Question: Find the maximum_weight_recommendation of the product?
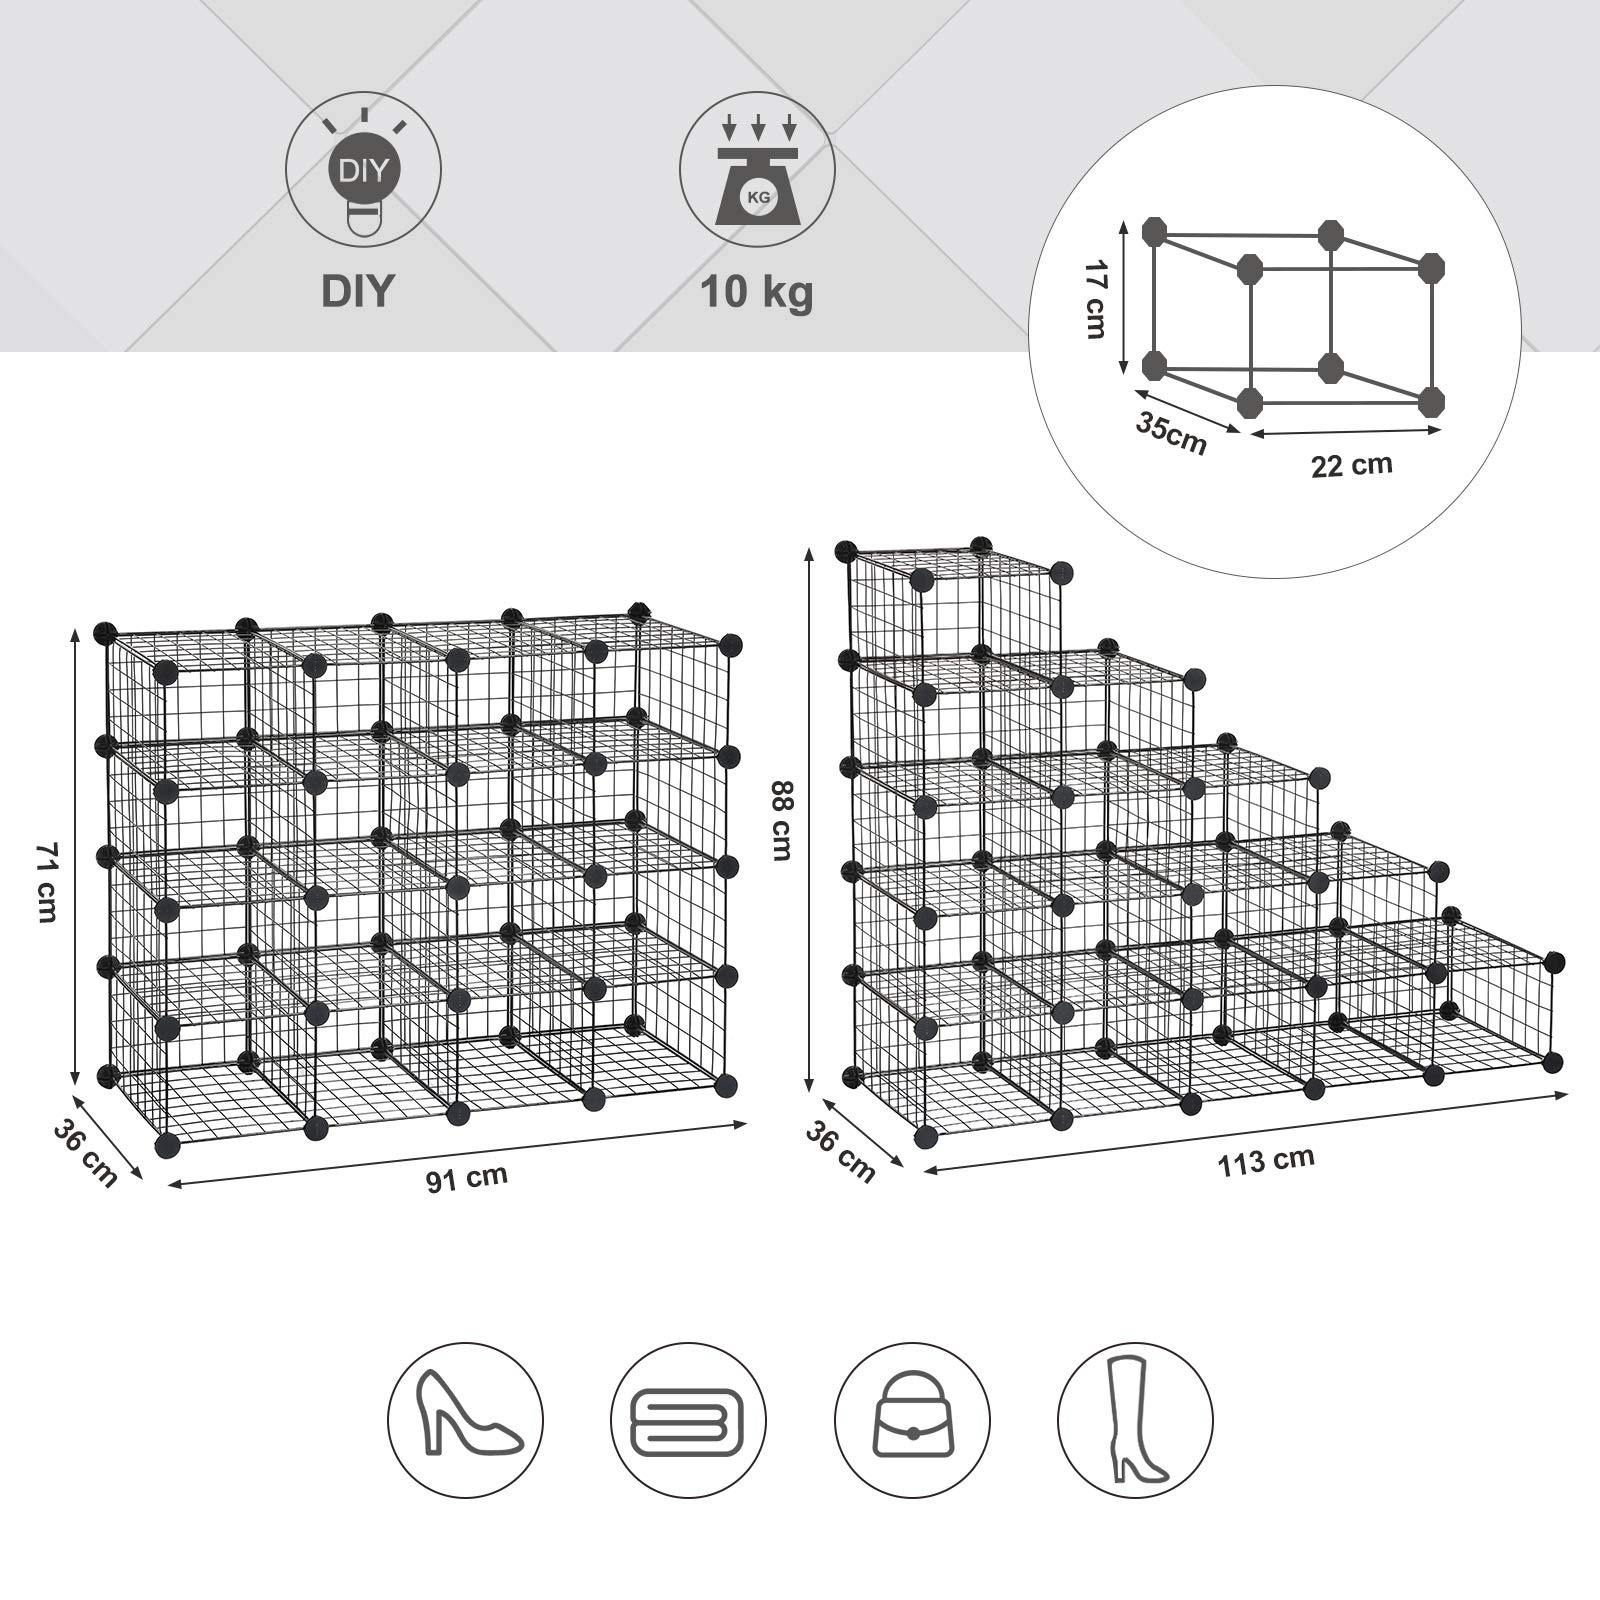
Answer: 10 kilogram